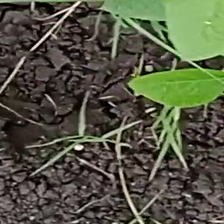
Weed species: Harali_(Cynodon_dactylon)